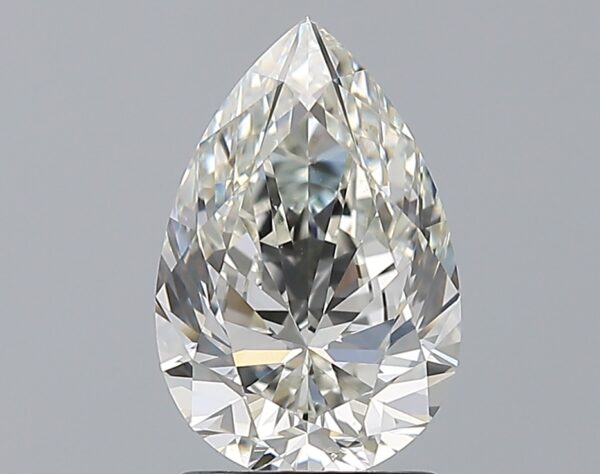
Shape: pear
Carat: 1.9
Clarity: SI1
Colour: I
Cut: EX
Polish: EX
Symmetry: EX
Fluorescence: N
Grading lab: GIA
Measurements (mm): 10.47 x 6.9 x 4.27